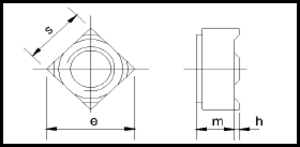
DIN 928
DIN 928
DIN 928
DIN 928 er en DIN-Standart for en svejsemøtrik.